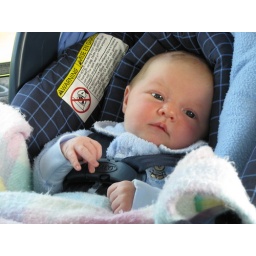
Some people have been assuming she's a boy as she's in some of R's blue hand me downs.. haha!